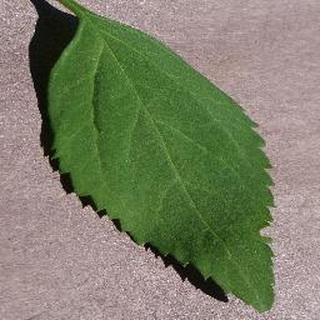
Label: healthy_cherry